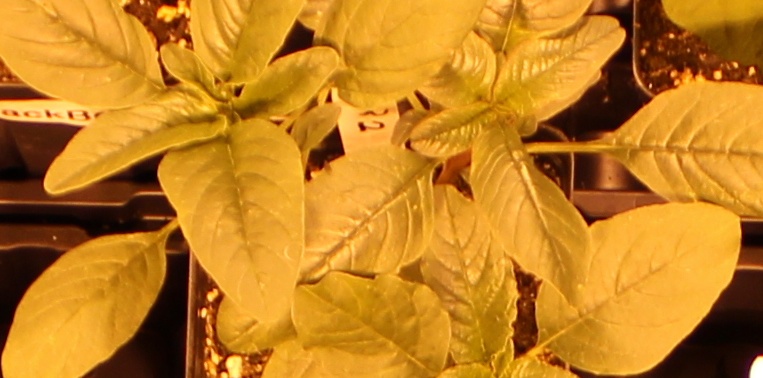
Label: Waterhemp